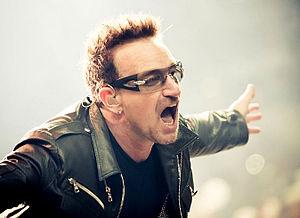
U2 [ juːtuː] est un groupe rock irlandais originaire de Dublin, formé en 1976.